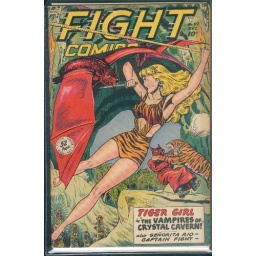
I love the tiger pouncing on the robed guy in the background. Nowhere in the story do giant red bats appear.